Paris in the 18th century

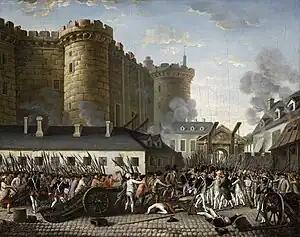
The storming of the Bastille (14 July 1789). Anonymous.

The Austrian and Prussian armies began to assemble on the northern and eastern frontiers of France, and the legislature issued a warning that the nation was in danger. On 29 July, at the Jacobins Club, Robespierre demanded suspension of the monarchy, and the election of a National Convention to write a new constitution. On 1 August, news reached Paris that the Duke of Brunswick, commander of the army of the King of Prussia, threatened to destroy Paris unless the Parisians accepted the authority of their king. Shortly before midnight on 9 August, Danton rang the church bell of the Cordelier Club, signaling an insurrection. The "sans-culottes" took over the "Hôtel-de-Ville", deposed the Paris City government, put the second mayor of Paris, Jérôme Pétion de Villeneuve, under house arrest, and established their own government, the insurrectional Commune. At six in the morning on the 10th, armed sans-culottes from the more radical sections of the city, joined by volunteers for the new revolutionary army who had just arrived from Brest and Marseille, attacked the Tuileries Palace. The Palace was defended by two thousand national guardsmen, whose loyalty to the King was uncertain; a company of two hundred volunteer nobles, and nine hundred Swiss guards. Early in the morning the commander of the National Guard at the Palace was invited to an urgent meeting, where he was surprised and murdered. The King and his family were persuaded to leave at the Palace, to take refuge with the National Assembly in the riding academy a short distance away. He had just left the Palace when volunteers from Brest and Marseille forced the gates and the Swiss Guards opened fire. A bloody battle followed, even after the King sent a message ordering the Swiss guards to cease fire. Most of the noble volunteers and remaining National Guardsmen escaped, but two thirds of the Swiss guards, recognizable in their red uniforms, were massacred.